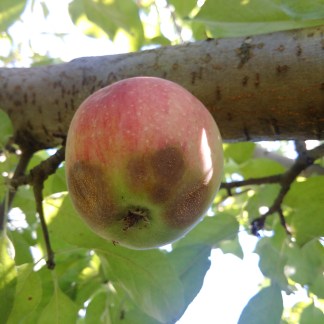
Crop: apple
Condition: black_rot